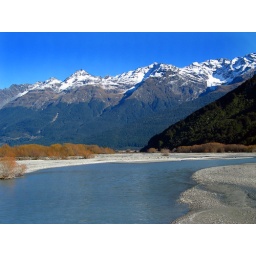
The mountains seen from the bridge over the Rees River near Glenorchy.